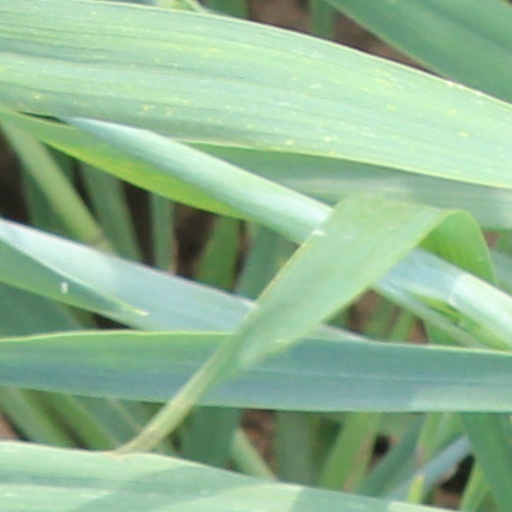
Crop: wheat